Con el diablo en el cuerpo

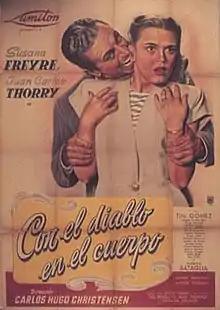

Con el diablo en el cuerpo is a 1947 Argentine film of the classical era of Argentine cinema, directed by Carlos Hugo Christensen and starring Susana Freyre, Juan Carlos Thorry and Tito Gómez.